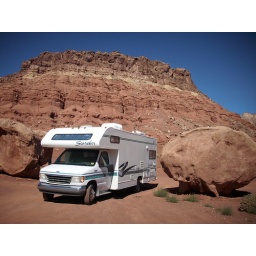
the rv at the rock house in arizona